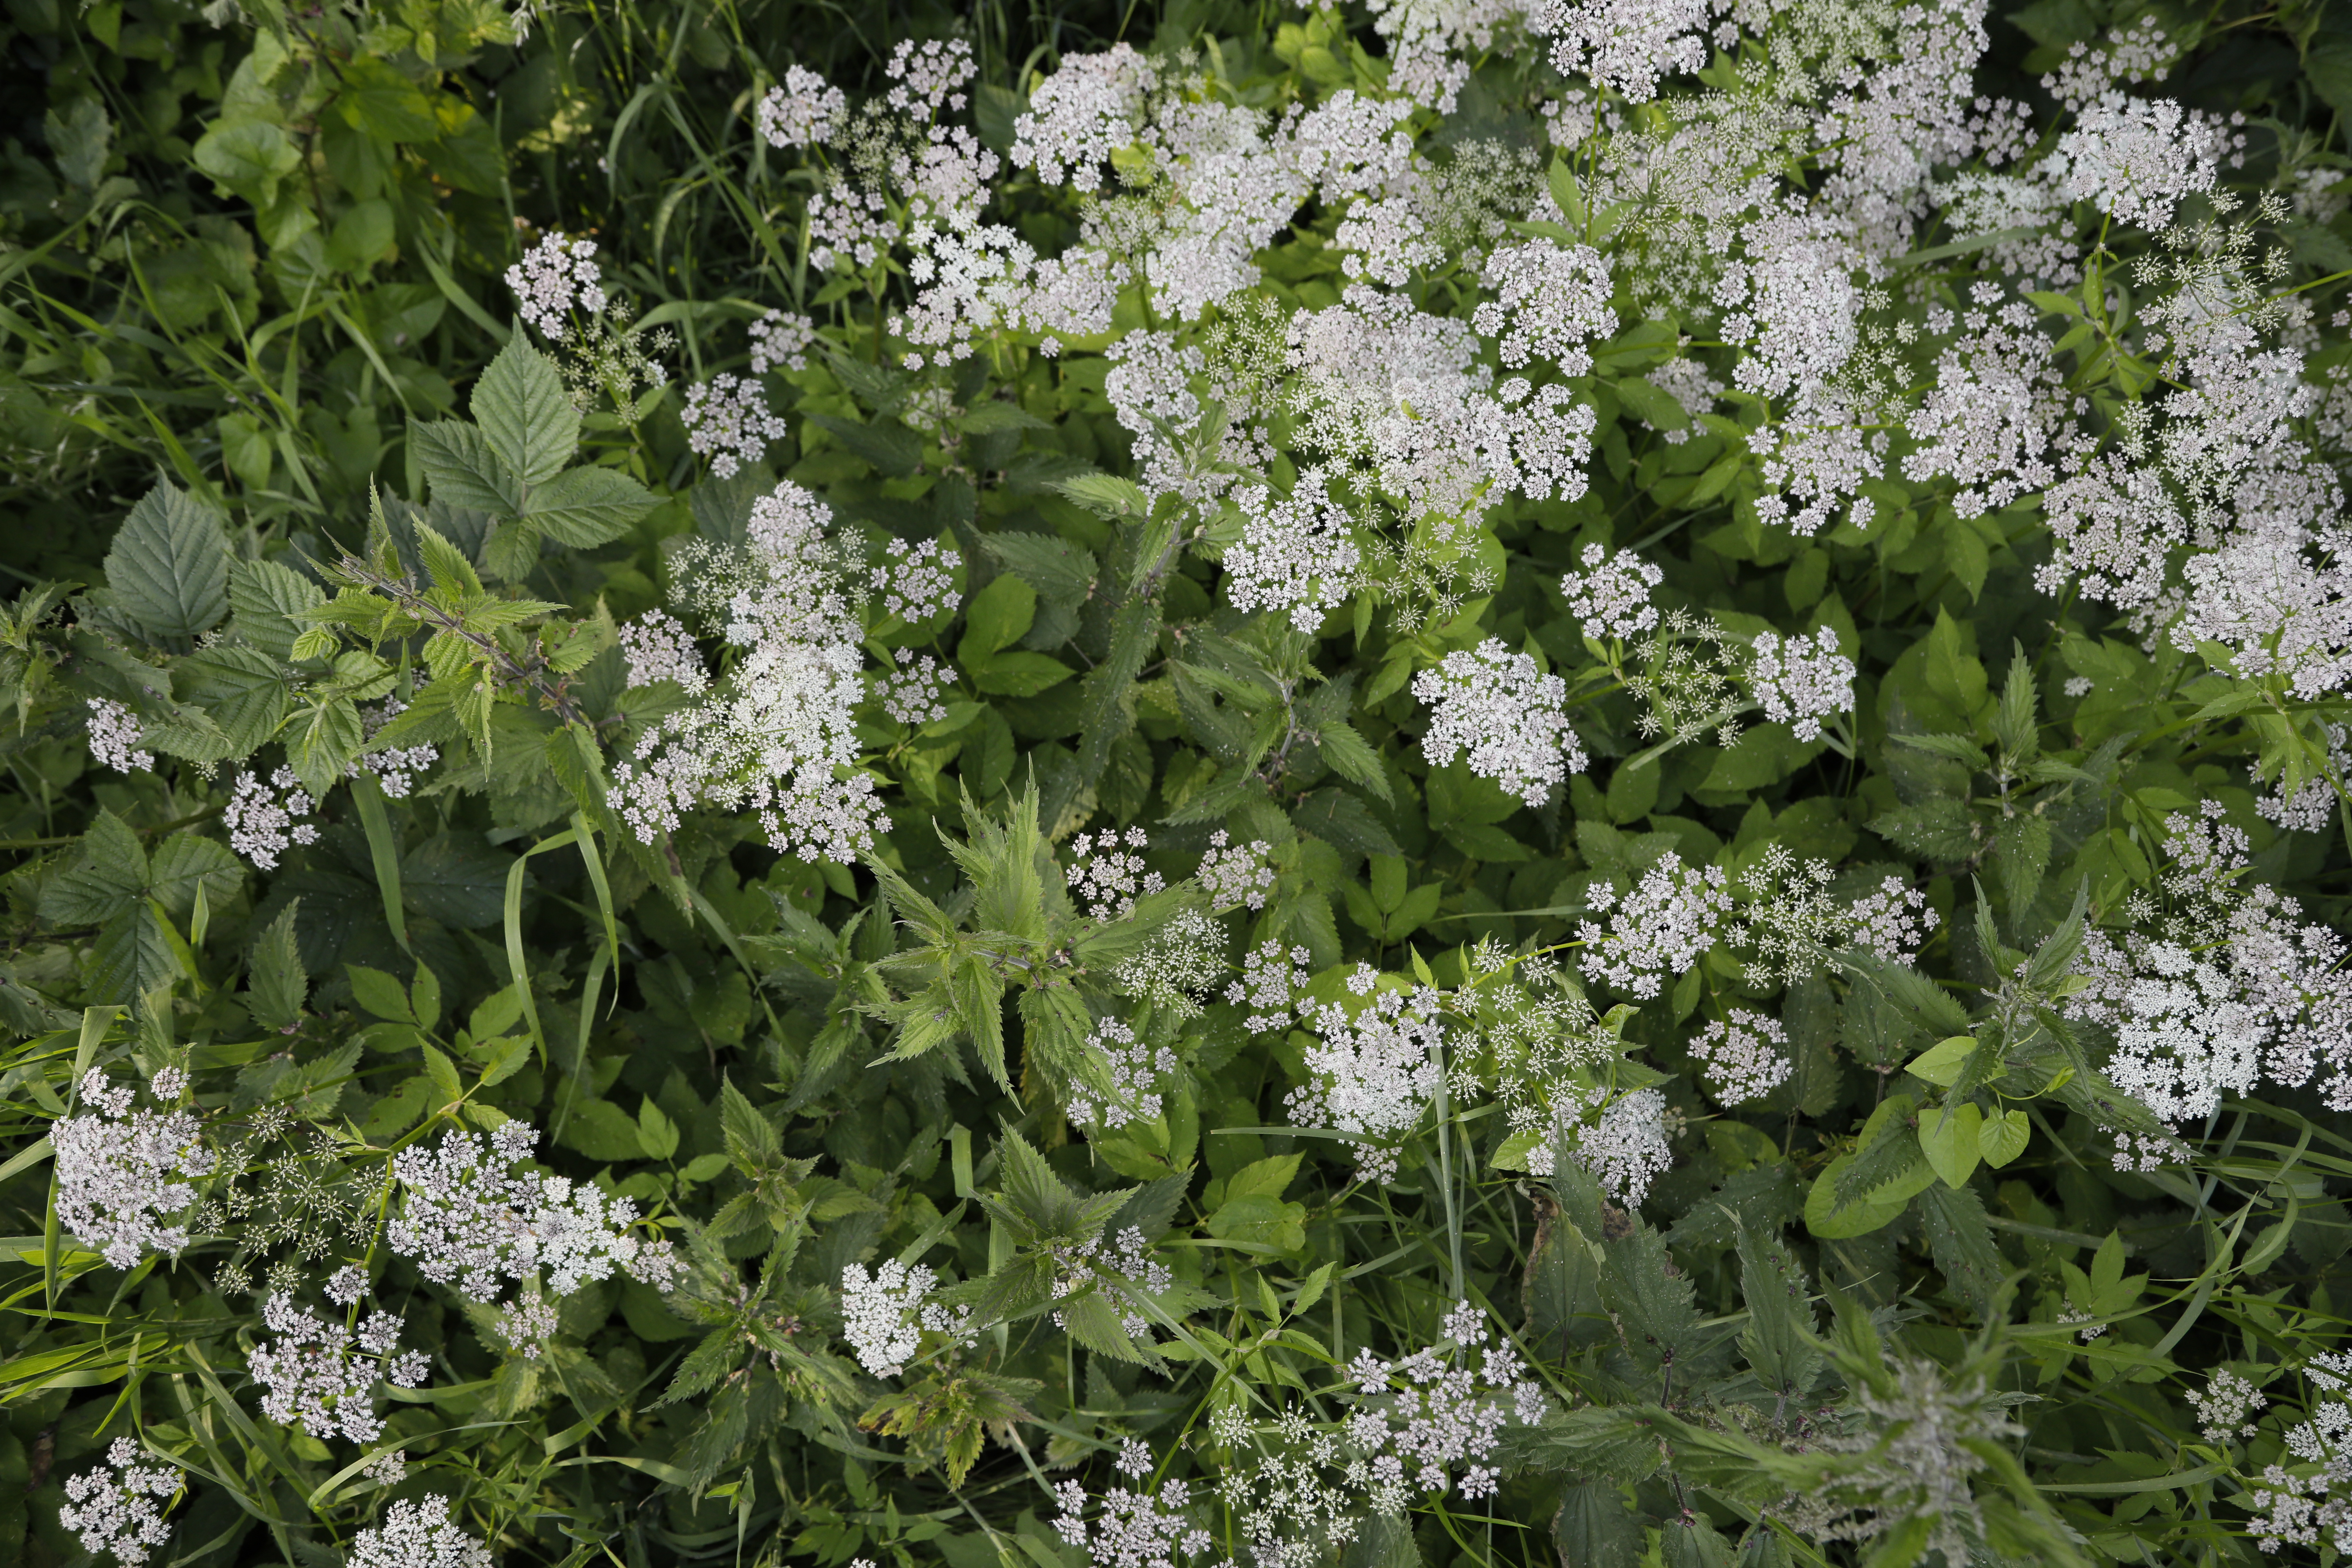
Plant species: Aegopodium podagraria